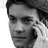
Emotion: neutral